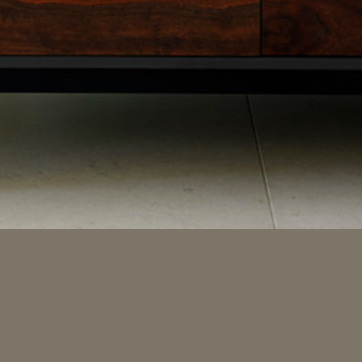
Material: tile